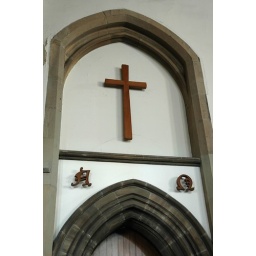
cross over vestry door